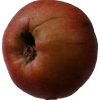
Label: Apple 17